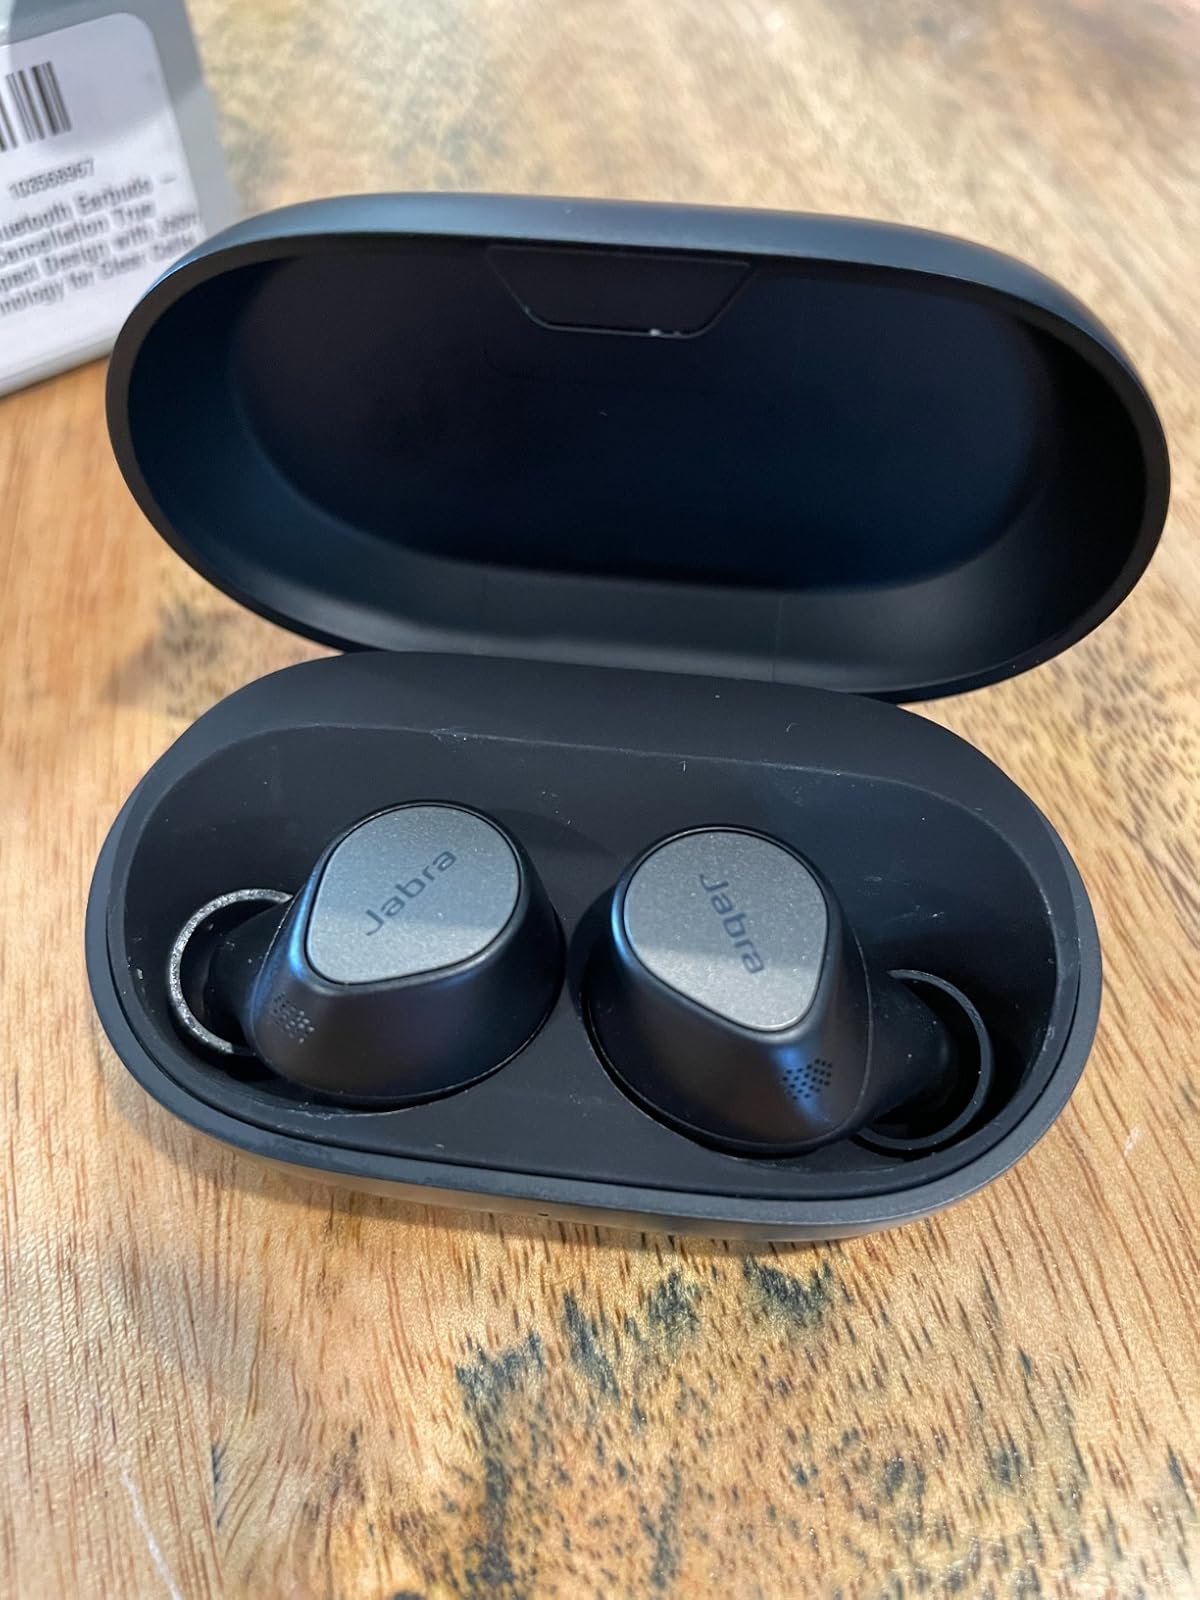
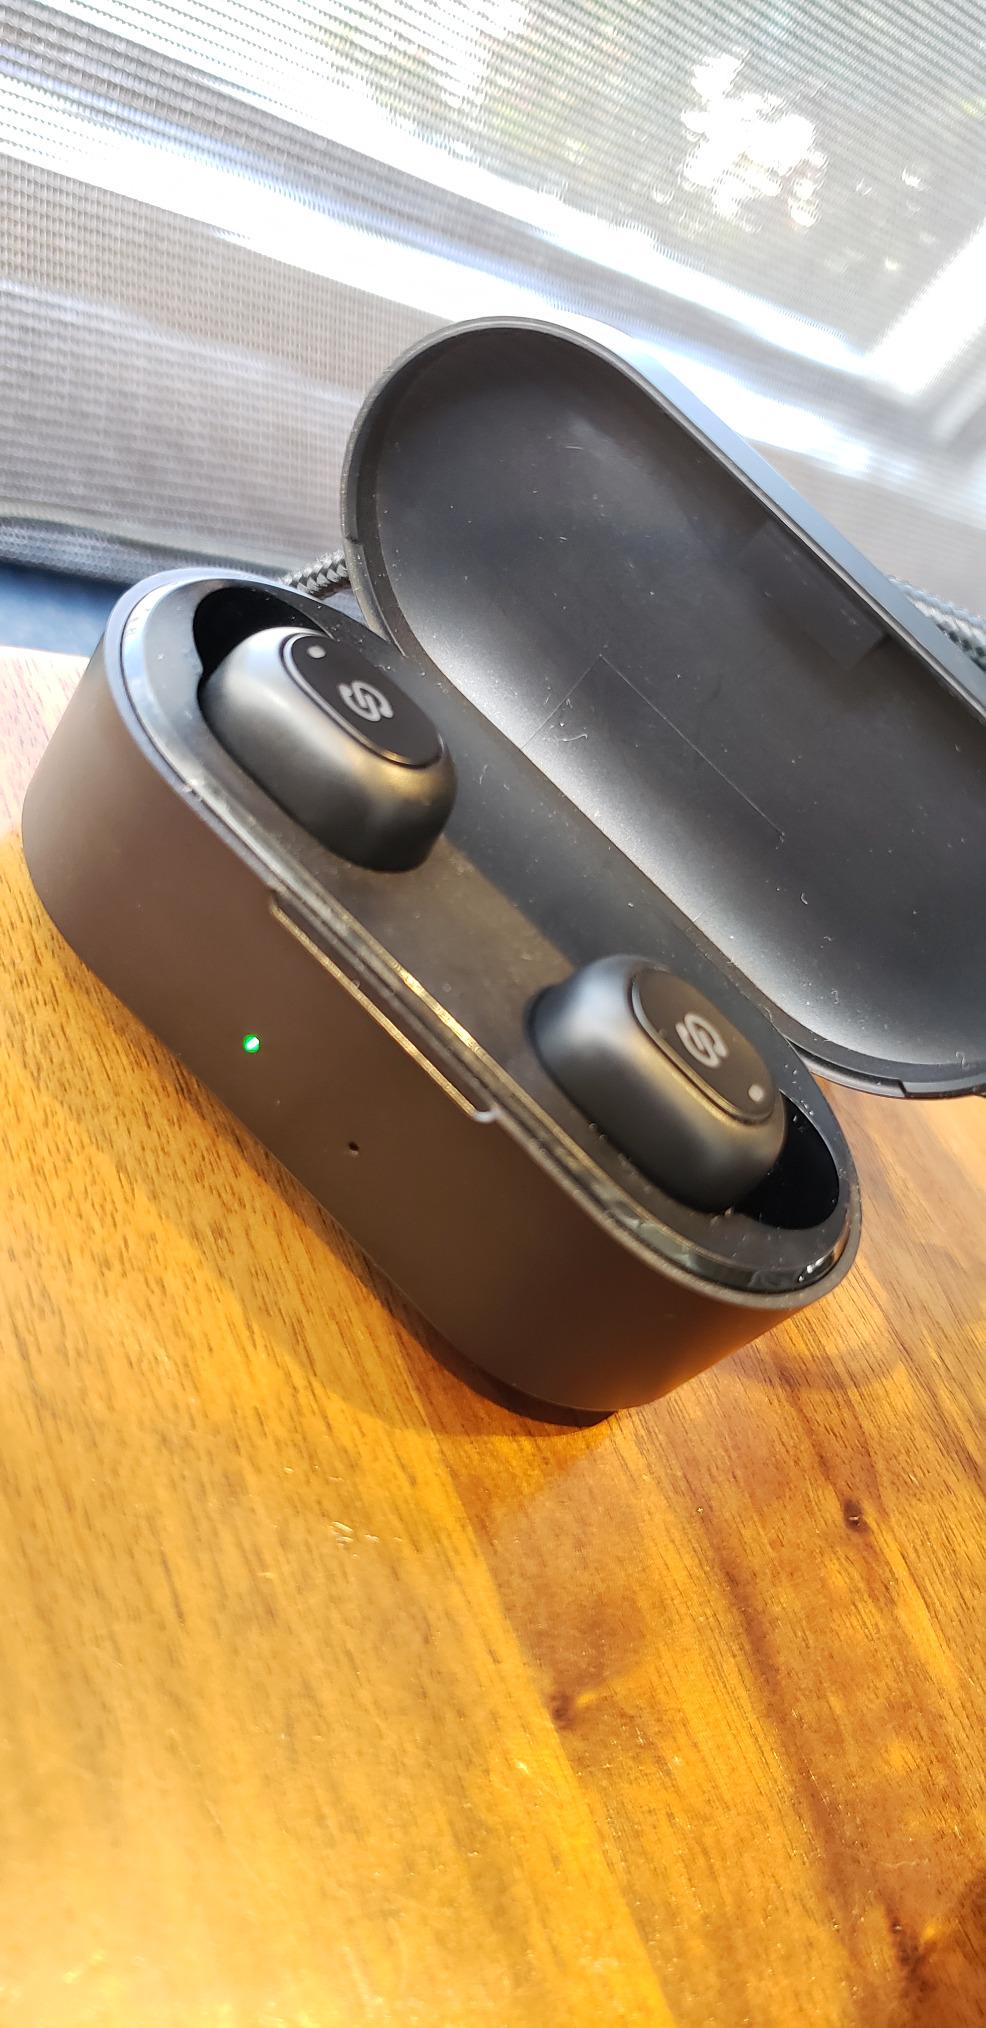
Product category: earbuds
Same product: no